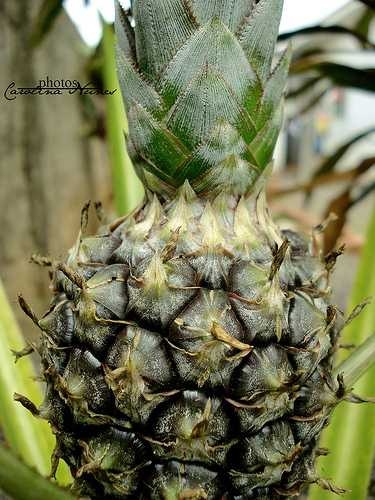
Label: Pineapple